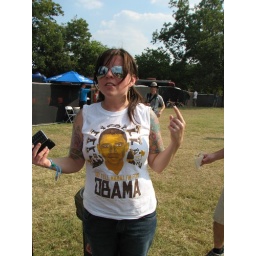
A really cute girl in a &amp;quot;Go Tell Mama I'm For Obama&amp;quot; t-shirt